Evangelical Church of the Palatinate

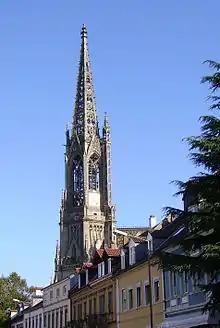
Main church: "Gedächtniskirche" in Speyer

The Evangelical Church of the Palatinate is a member of the UEK and of the Community of Protestant Churches in Europe. In Speyer, the church has its own Evangelical academy. The principal church is the Gedächtniskirche in Speyer. Because the church has no bishop, it is not a cathedral.